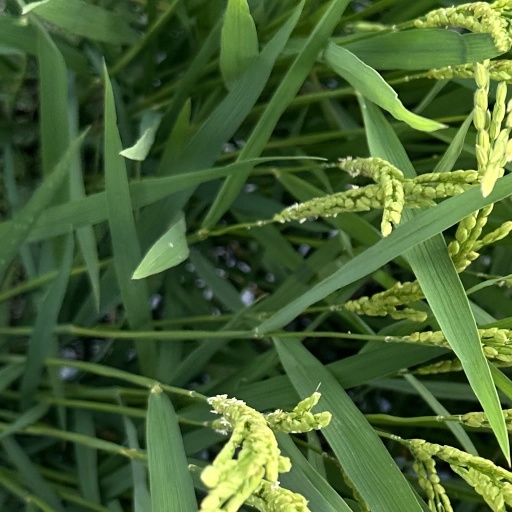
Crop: rice